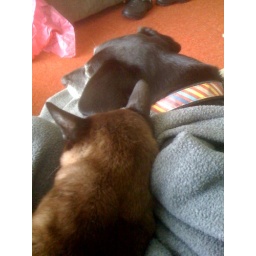
Christmas, when cats and dogs live in perfect harmony!